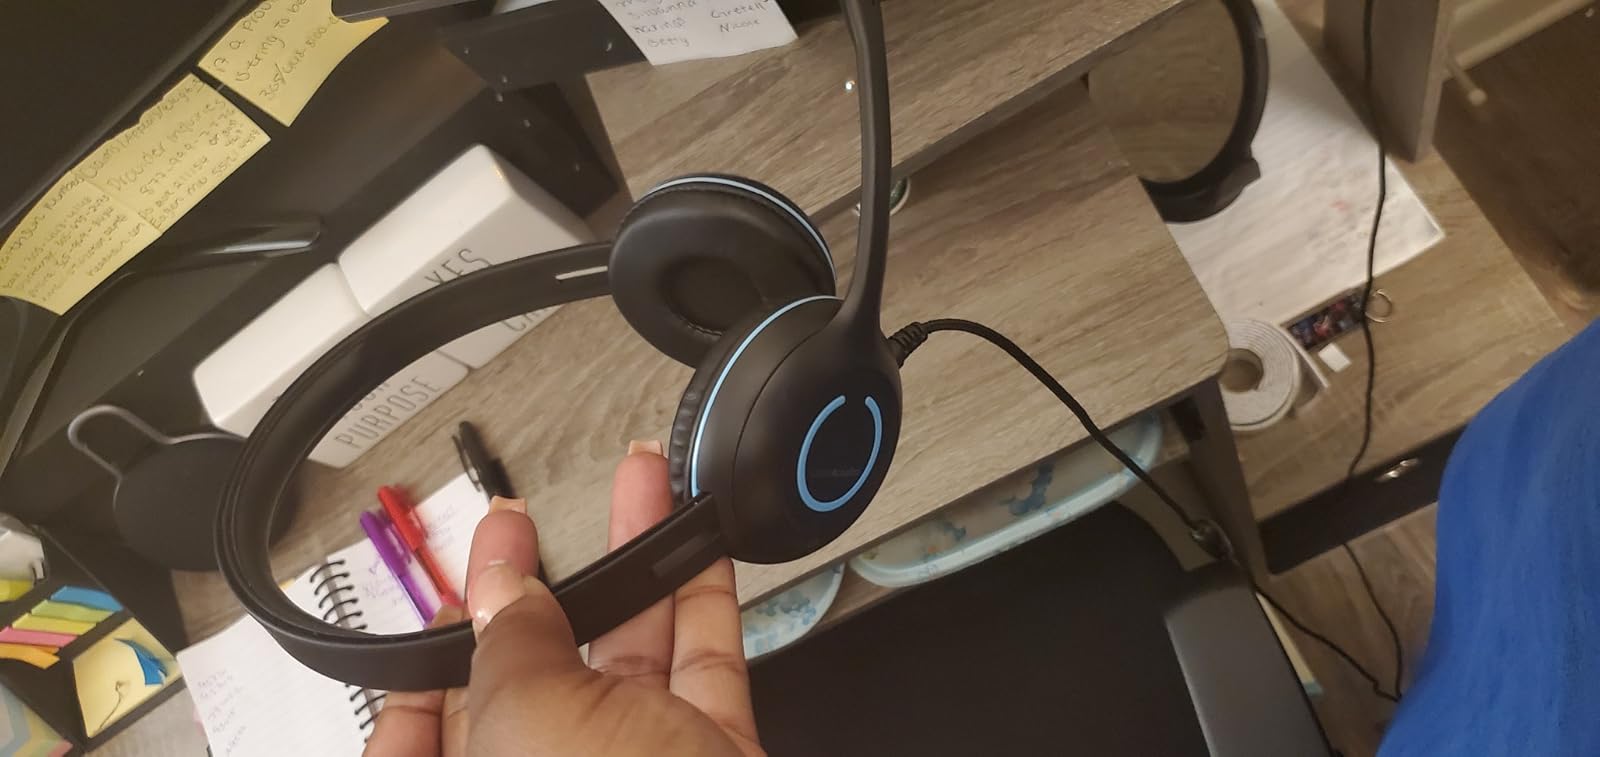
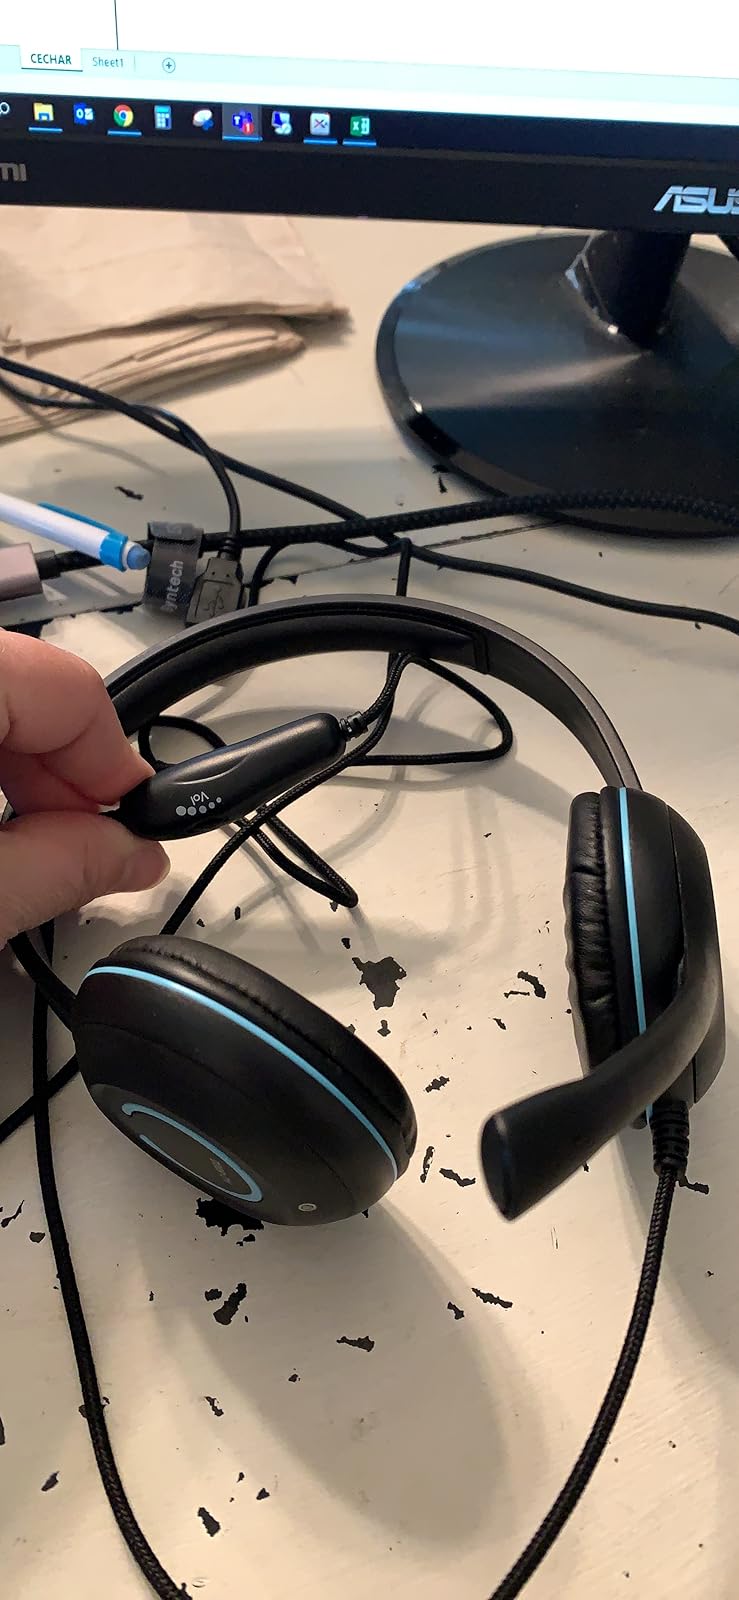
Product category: headphones
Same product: yes